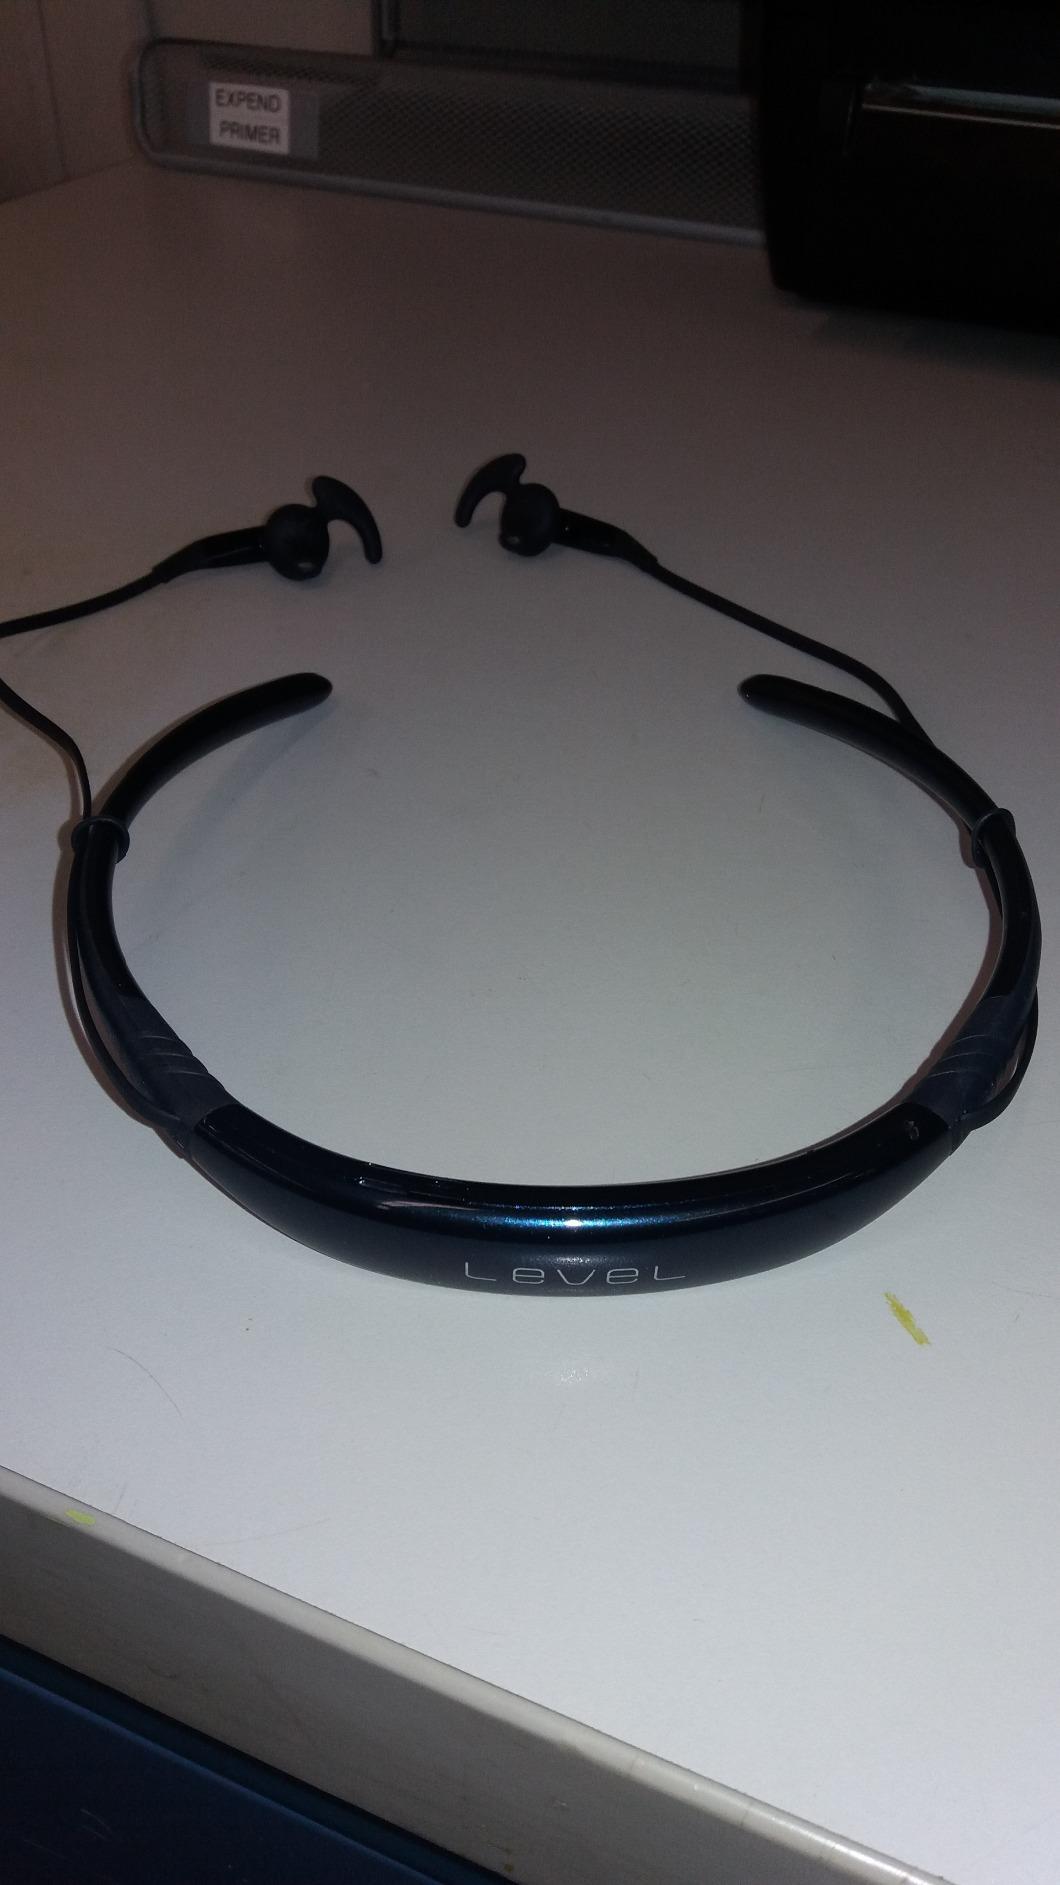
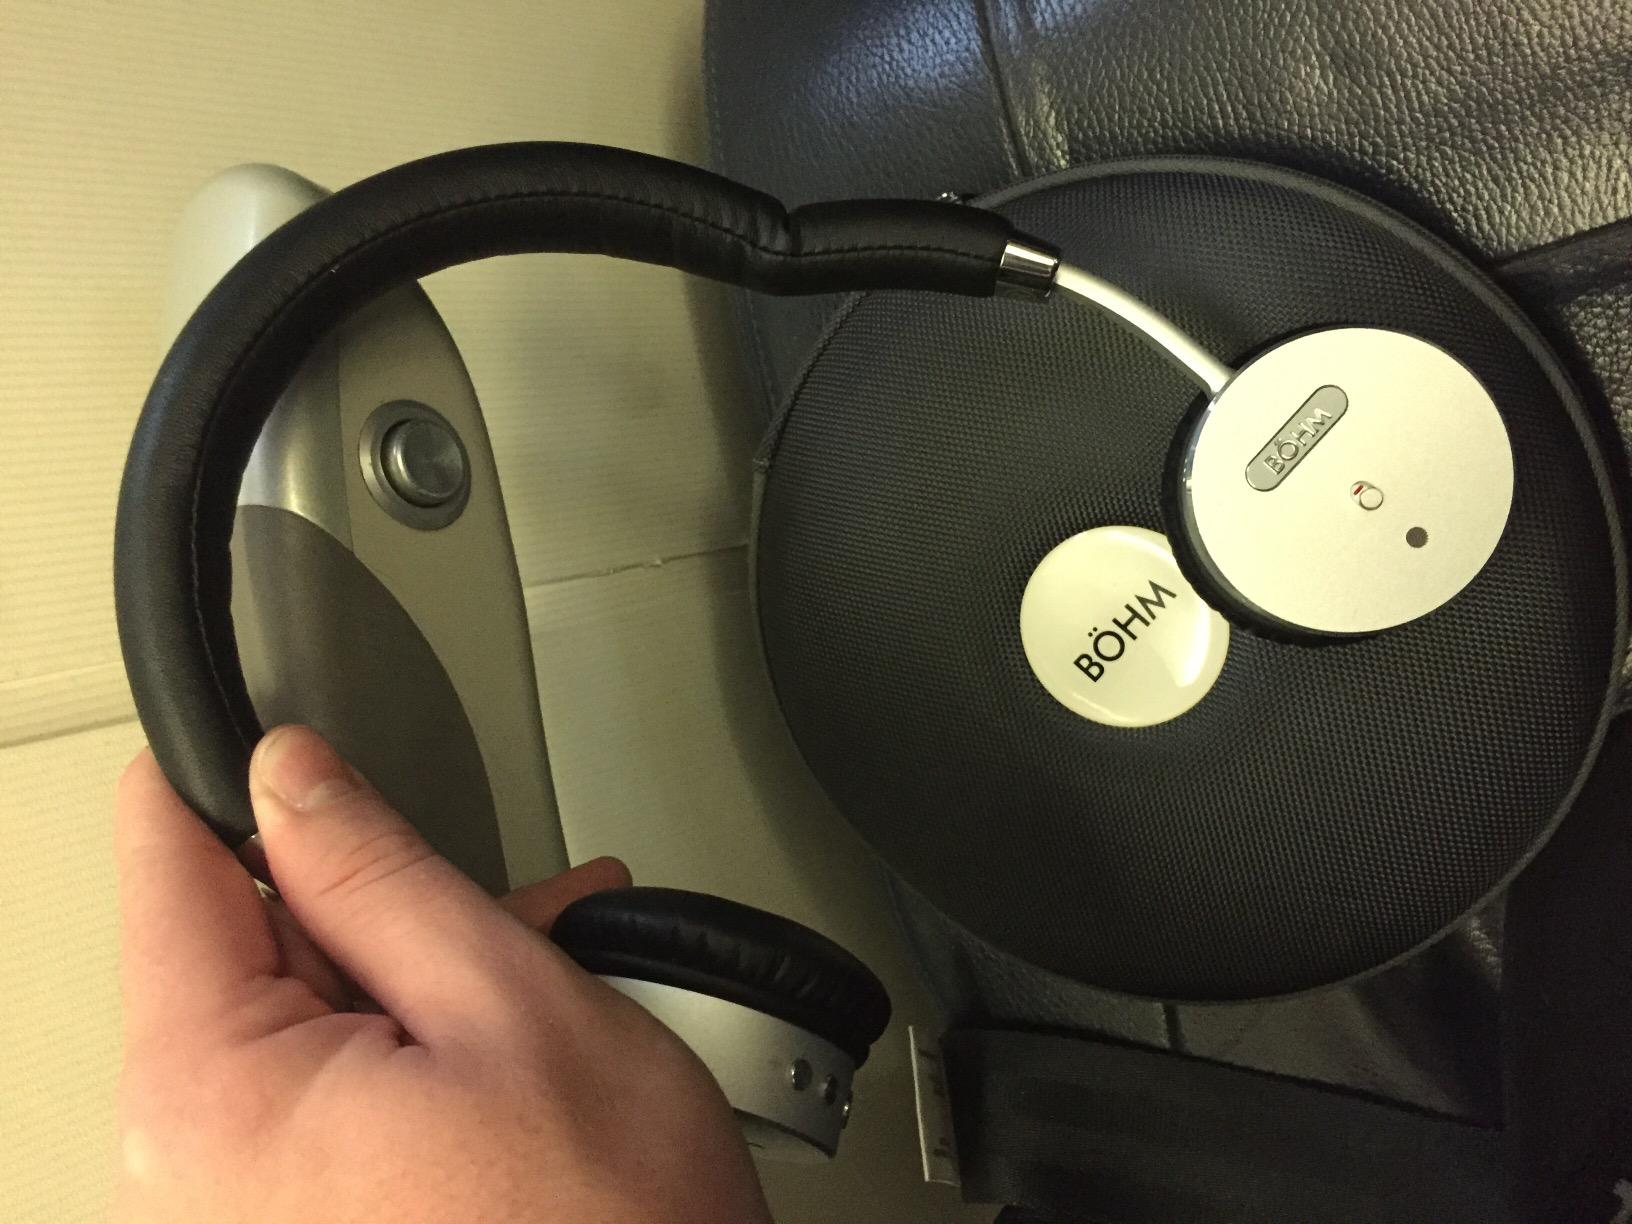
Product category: headphones
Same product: no